Danes Worldwide

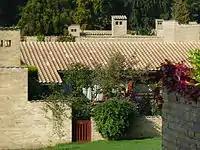
Fredensborg Houses

Danes Worldwide was also involved in the establishment of the Fredensborg Houses, now a self-owning institution, in Fredensborg north of Copenhagen, which provide cheap and attractive housing on a rental basis for Danes who return home after long periods abroad. Located next to Fredensborg Golf Course and Fredensborg Palace, the housing complex was built from 1960 to 1963 to the design of Jørn Utzon, architect of Sydney Opera House. The attached houses come in two sizes, 73 and 130 square metres, and have low rental rates.